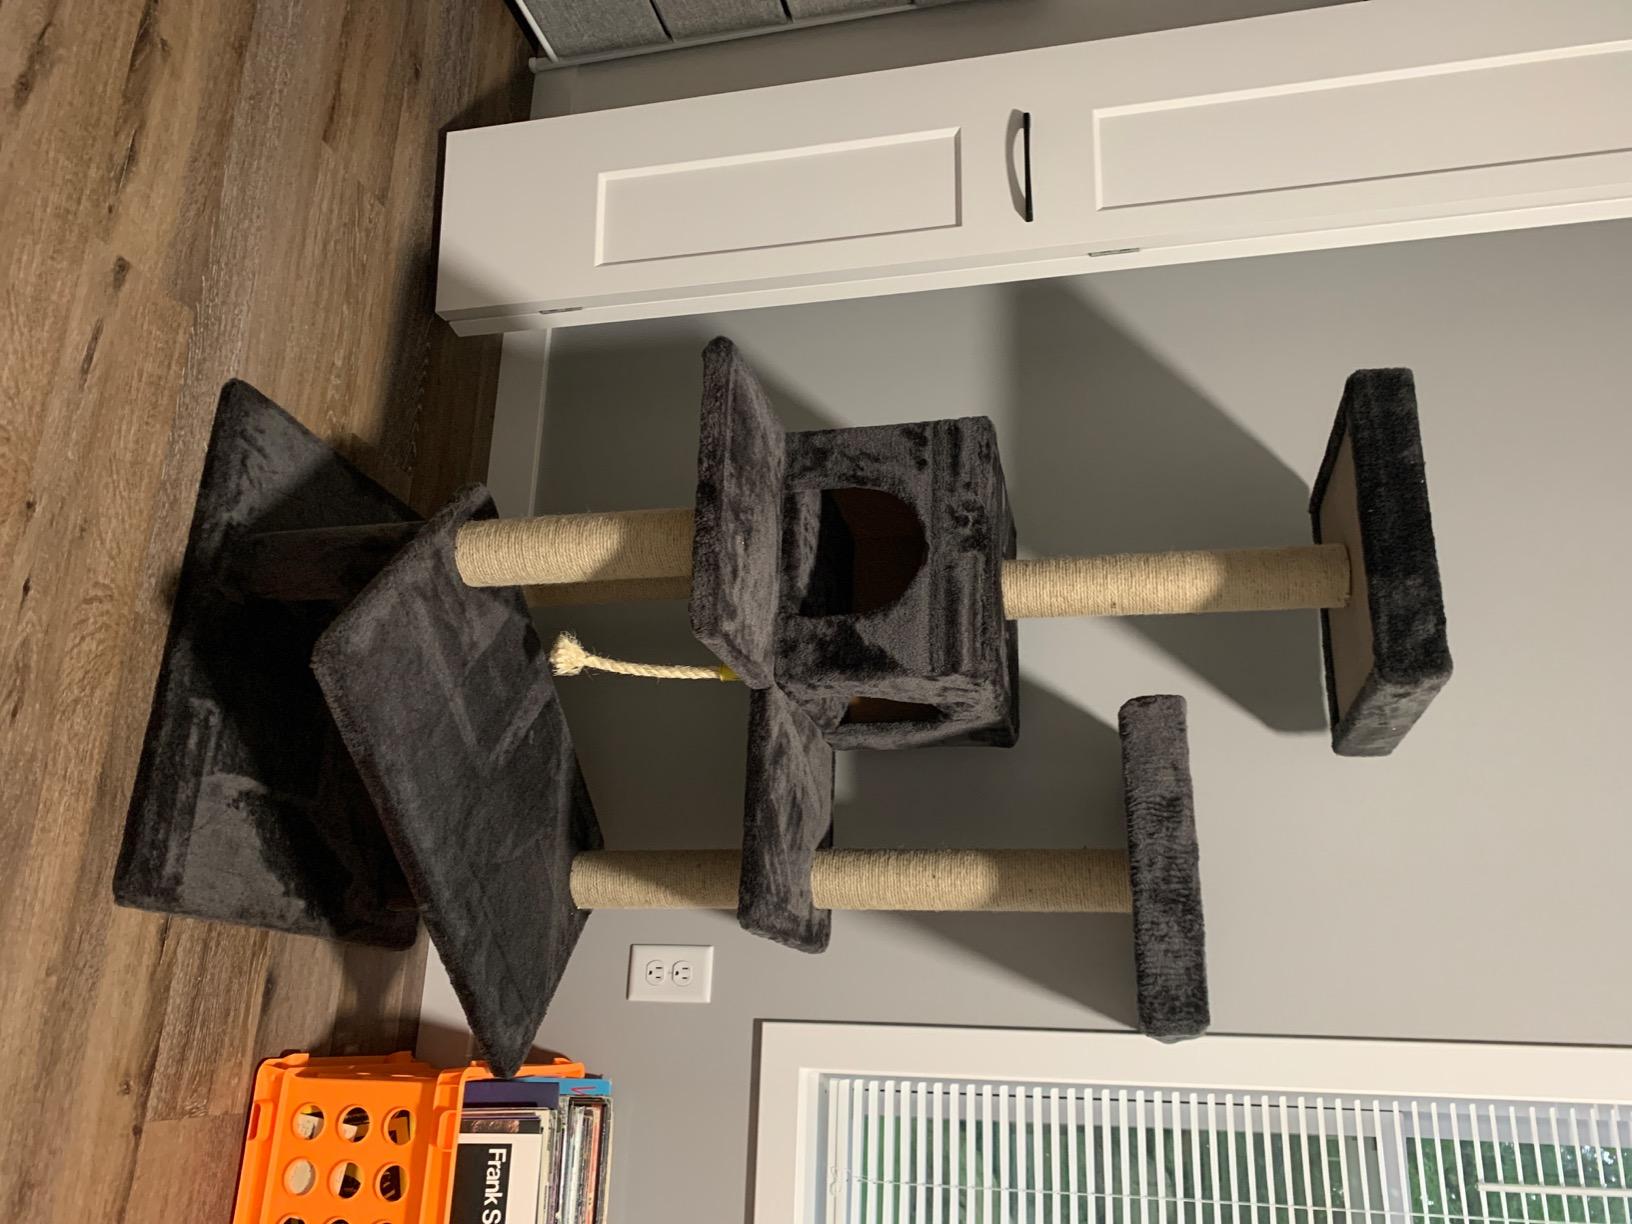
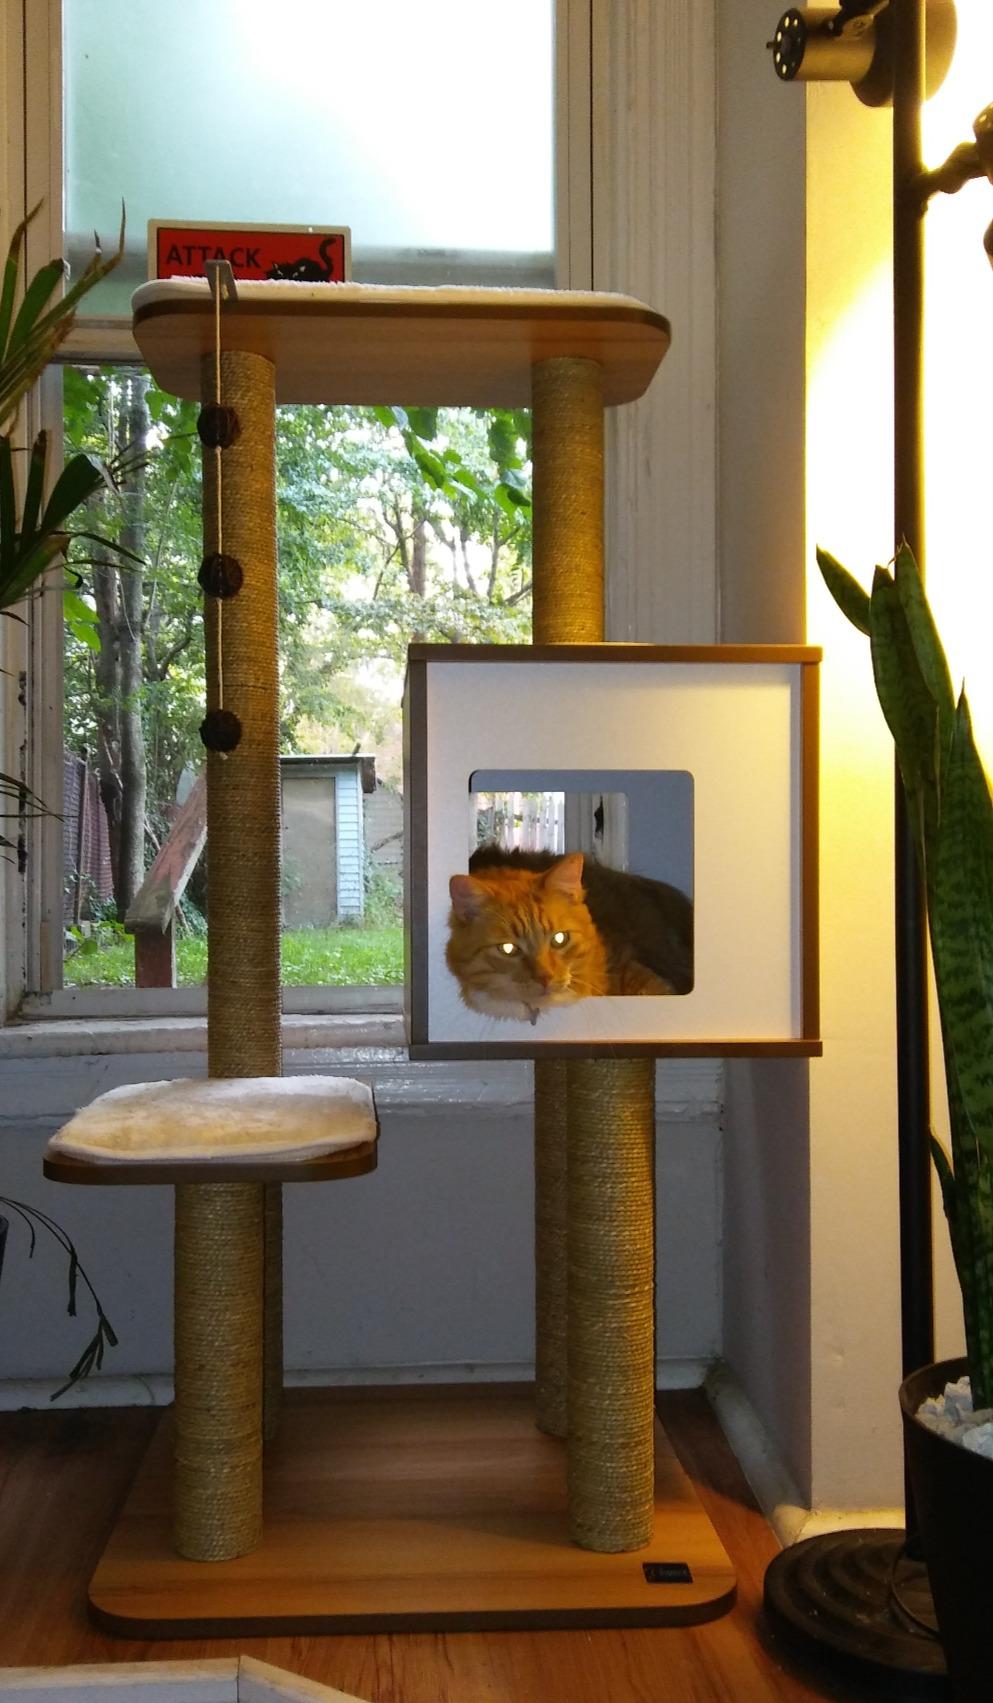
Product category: items_cat tree
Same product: no